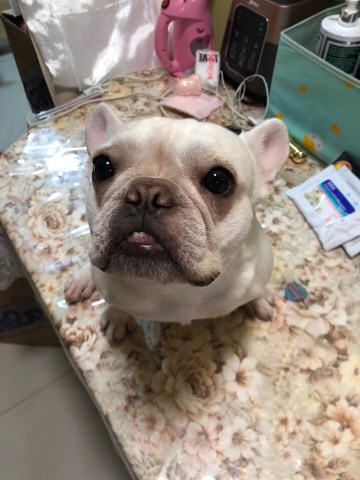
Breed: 1121-n000002-French_bulldog